Diemelsee (municipality)

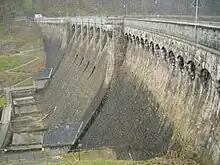
Diemel Dam

The inhabitants earn their livelihood mainly through agriculture, trades, small industry or the tourist trade.